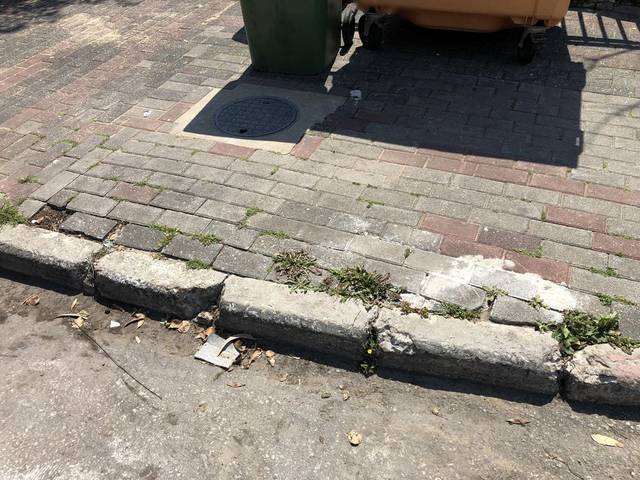
Region: Israel
Coordinates: 32.007, 34.763